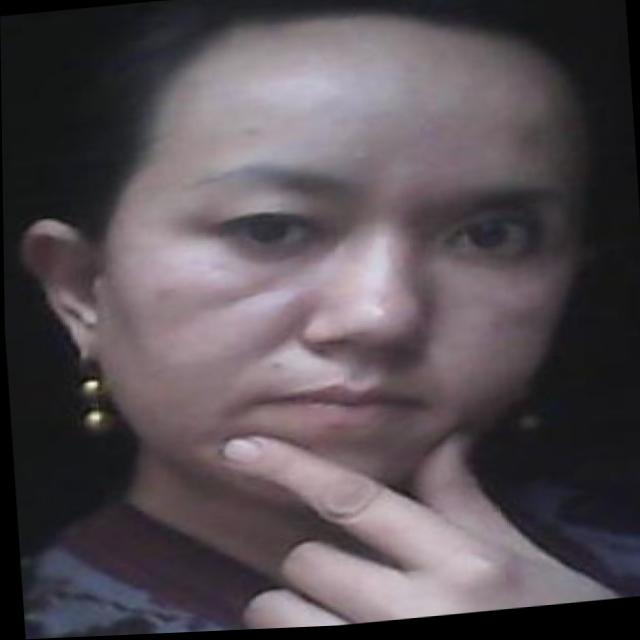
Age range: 21-44